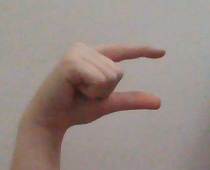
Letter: dal